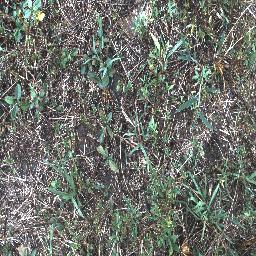
Label: negative